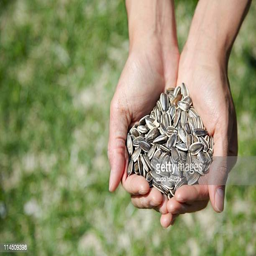
the hands of men with sunflower seeds .